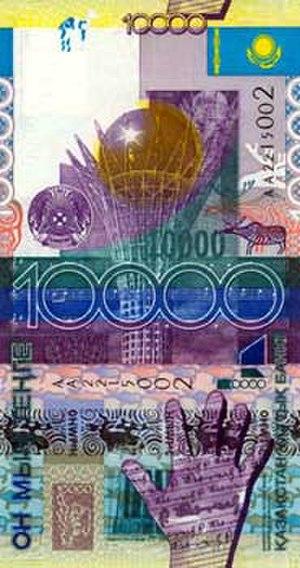
Le Bayterek, est un monument et une tour d'observation à Noursoultan, la capitale du Kazakhstan depuis 1997, dont il est devenu le symbole. C'est une attraction touristique populaire pour les visiteurs étrangers et les habitants du pays.